Simone Holtznagel

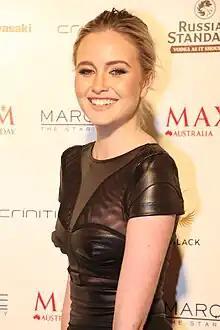
Holtznagel in 2012

Simone Holtznagel (born 12 July 1993) is an Australian fashion model, known for her appearance on the seventh season of "Australia's Next Top Model", where she finished as a runner up. She has since appeared in various campaigns for brands such as Guess and Bras N Things. In addition to modelling, Holtznagel has appeared on "I'm a Celebrity...Get Me Out of Here!" and "".